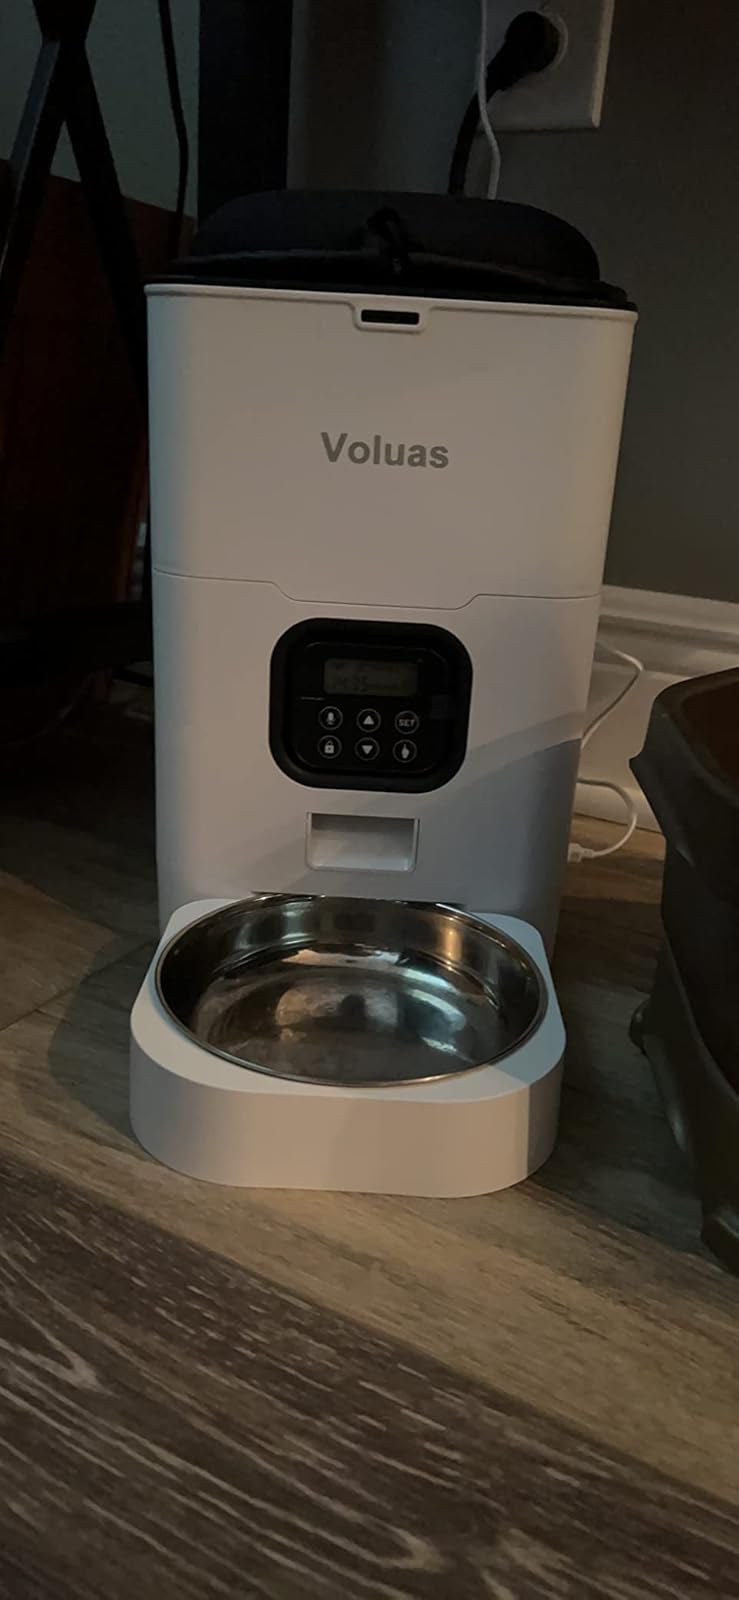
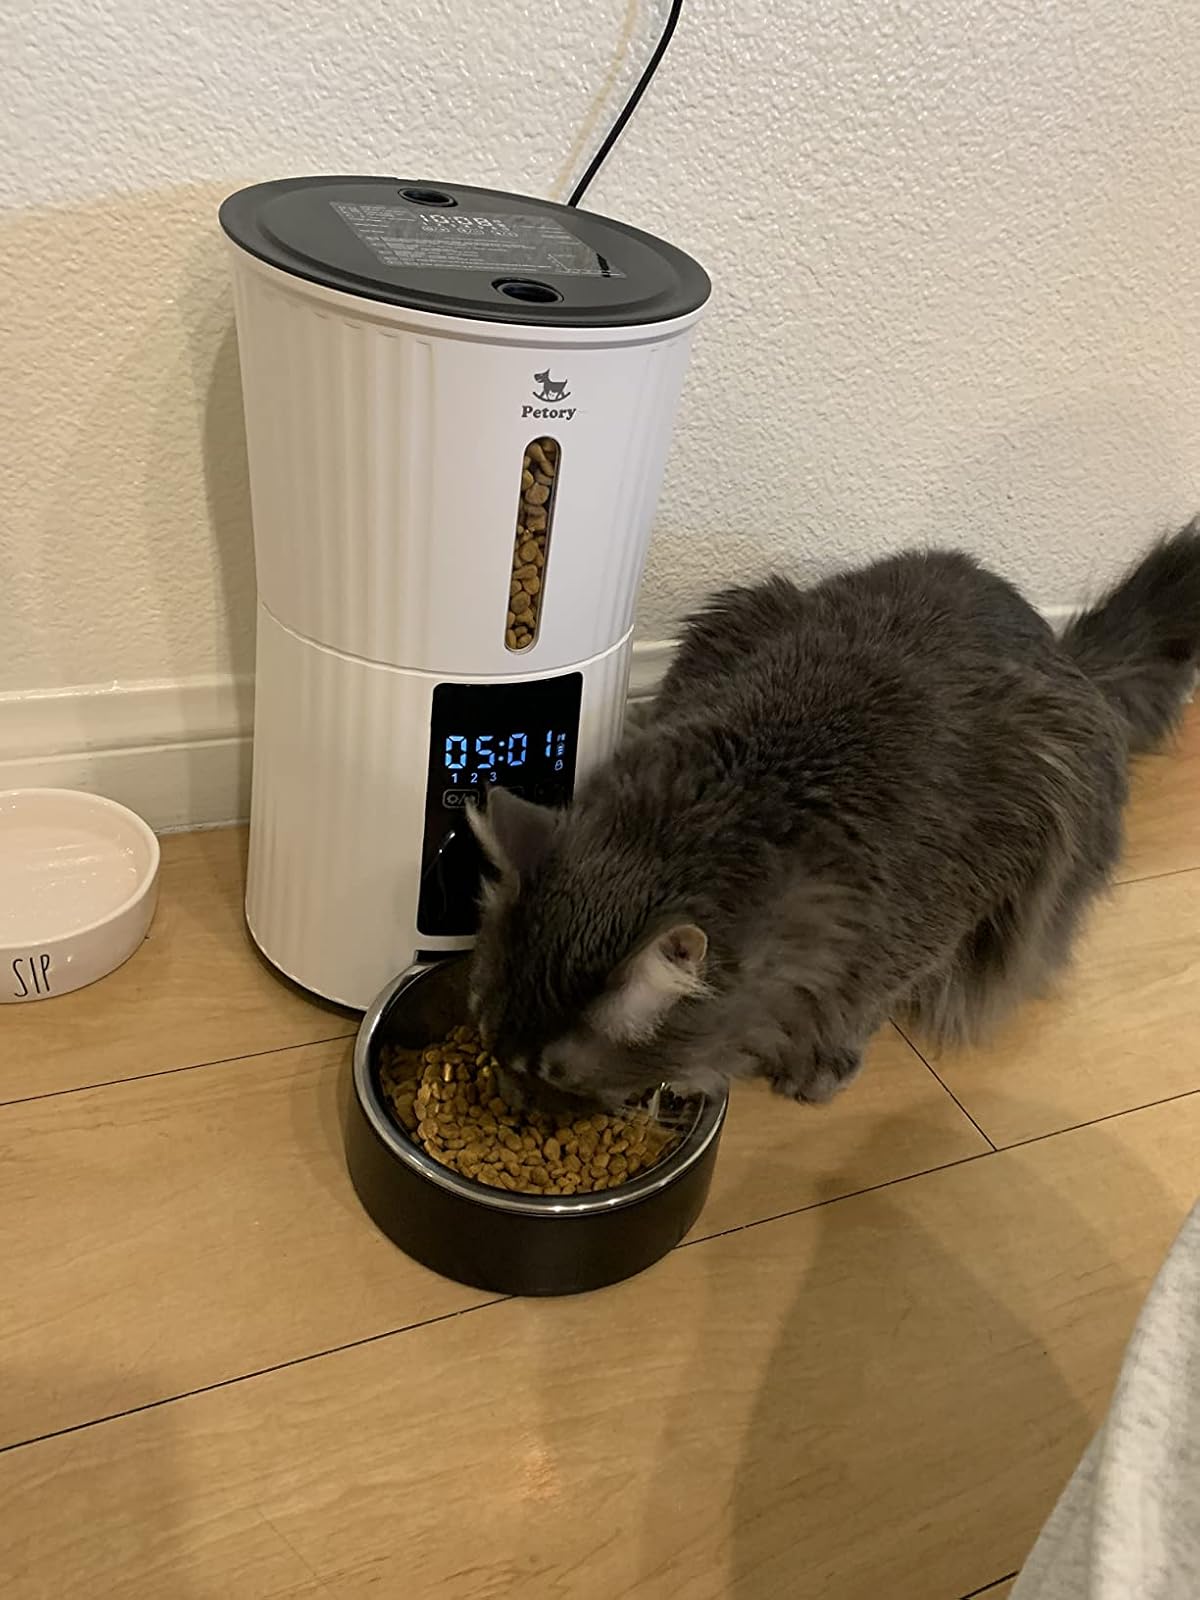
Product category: items_feeder
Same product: no